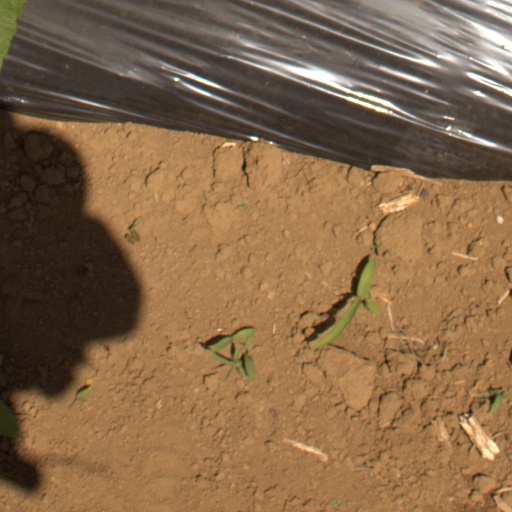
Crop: Jerusalem artichoke